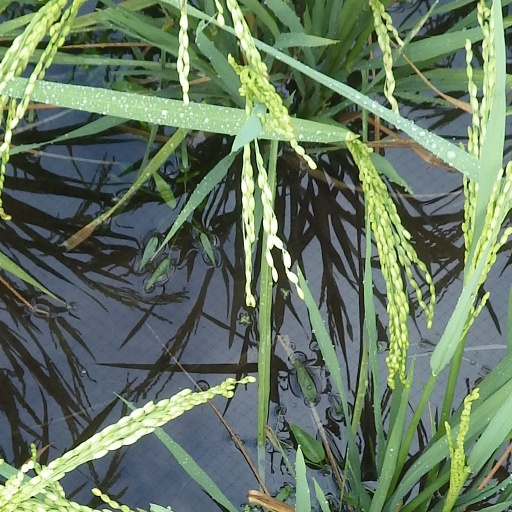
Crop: rice